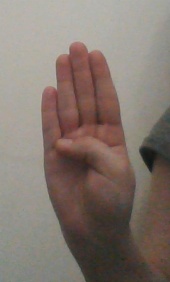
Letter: kaaf